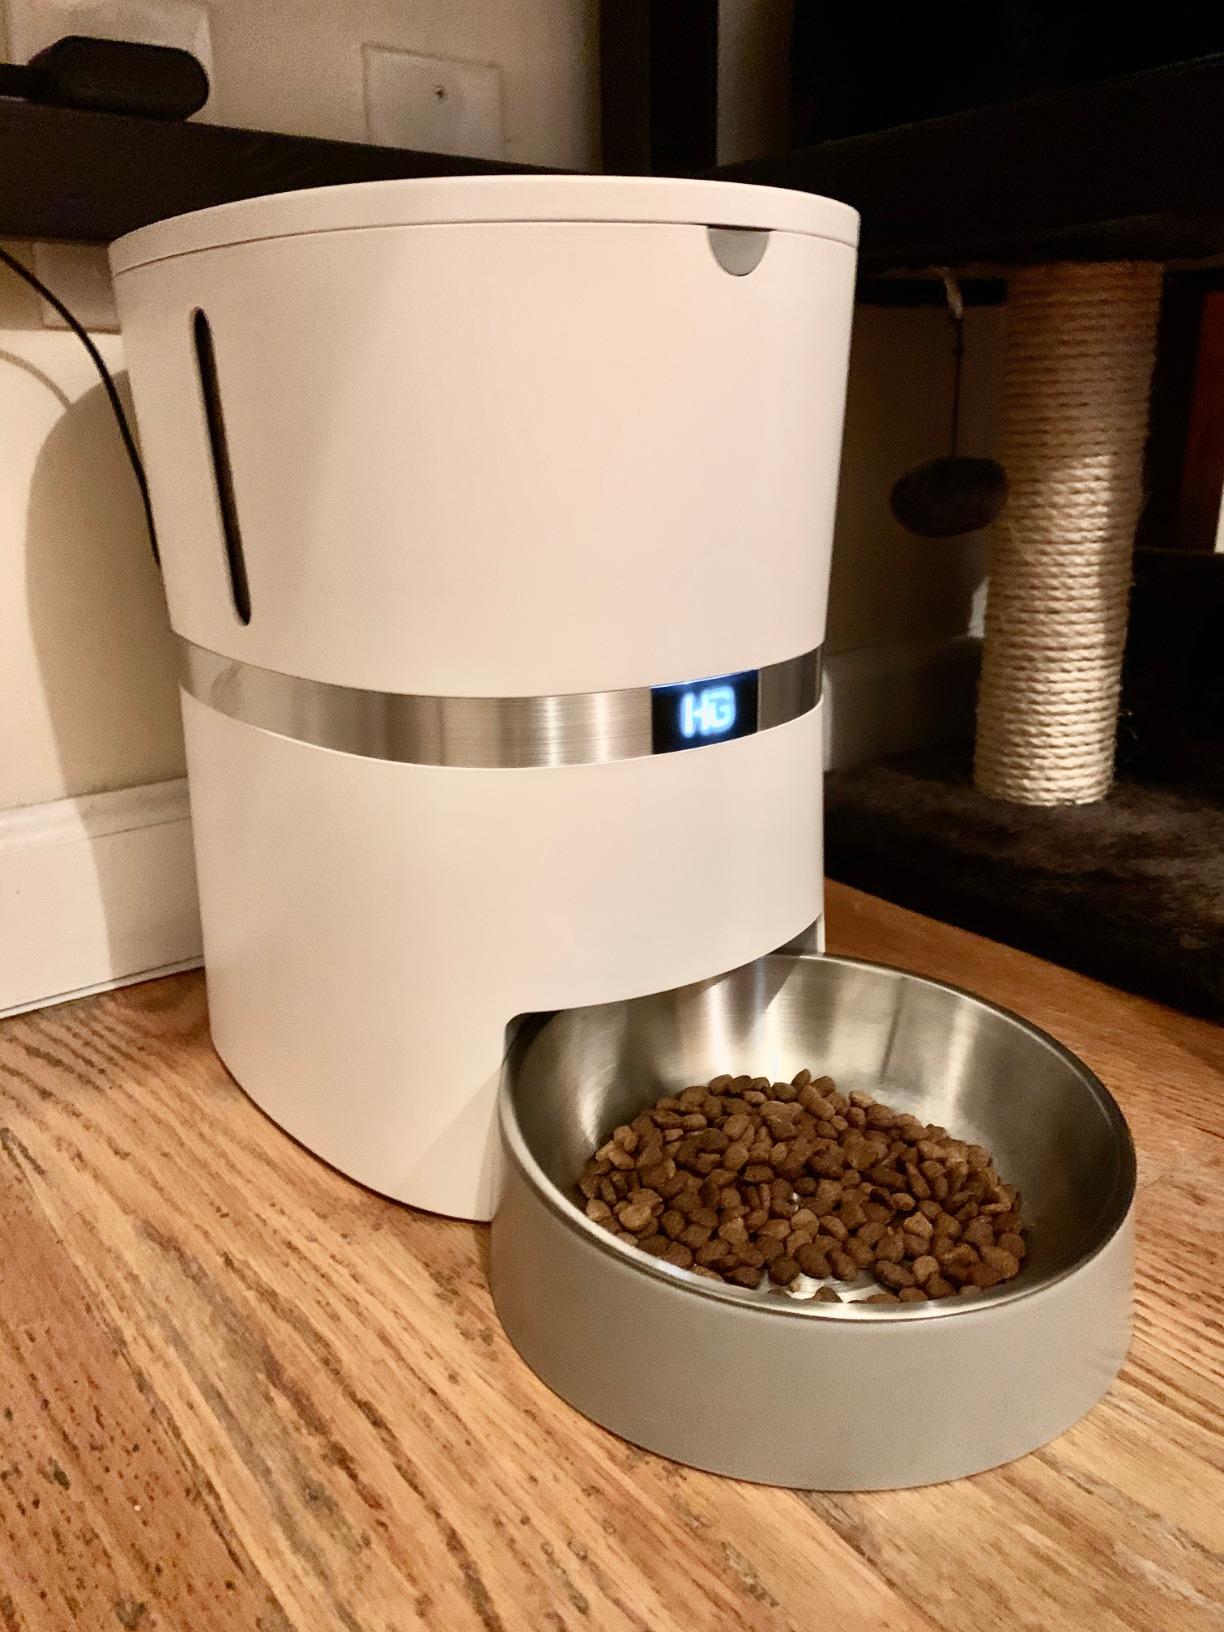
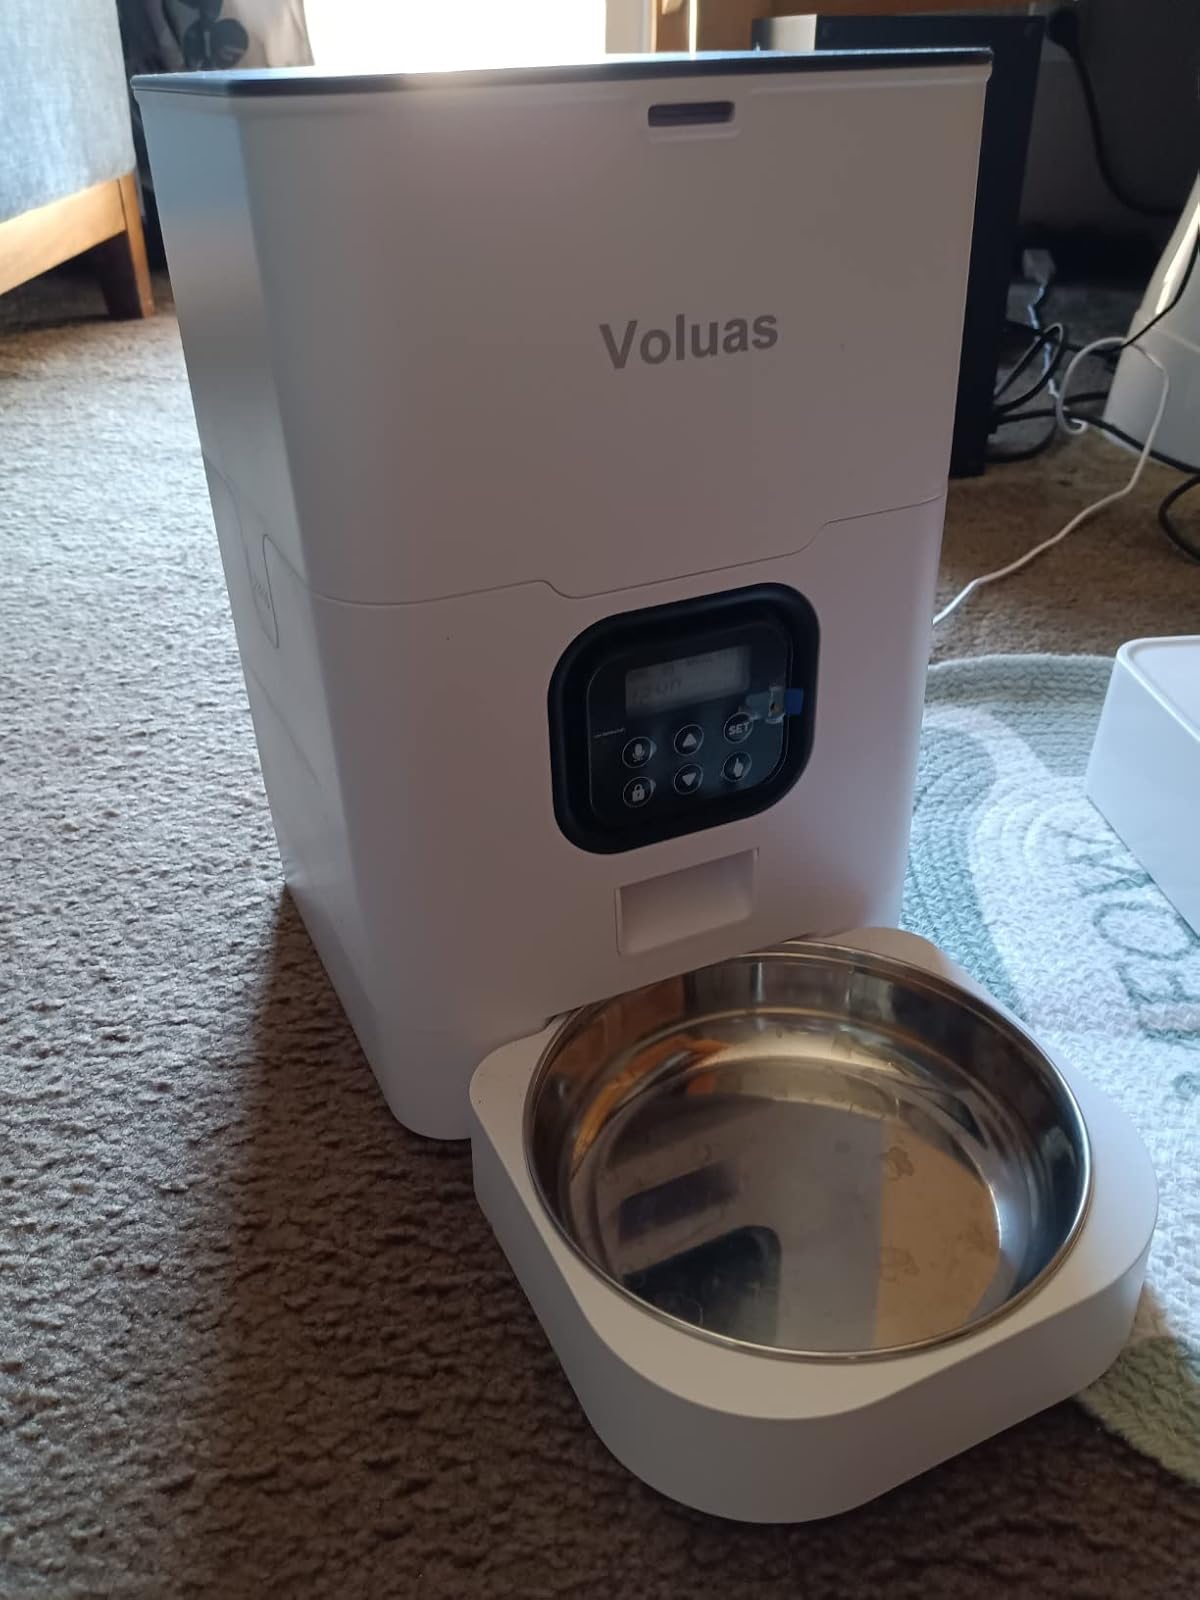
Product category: items_feeder
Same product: no